Fry Pioneer Cemetery

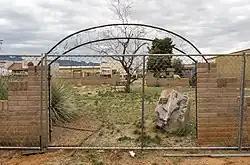
Entry to the Fry family plot within the cemetery

Fry Pioneer Cemetery is the original cemetery in Fry, Arizona, which was the name of Sierra Vista prior to its renaming and incorporation in 1956. It is a half-acre site, and includes more than 200 known graves, most of which are unmarked. It has sparse vegetation and is surrounded by a chain-link fence.